Ephemeral art

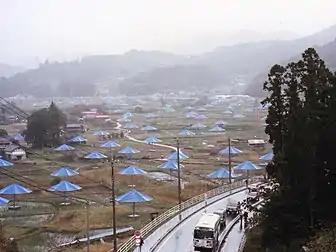
The Umbrella Project (1991), art installation by Christo, Ibaraki, Japan

Regardless of the fact that any artistic expression may or may not be enduring in time, and that many works conceived under the criteria of durability may disappear in a short period of time for any undetermined circumstance, ephemeral art has in its genesis a component of transience, of fleeting object or expression in time. It is a passing, momentary art, conceived for instantaneous consumption. Based on this assumption, the ephemeral arts are those whose nature is not to last in time, or those that are constantly changing and fluctuating. Within this genre, expressions such as fashion, hairdressing, perfumery, gastronomy and pyrotechnics can be considered ephemeral arts, as well as various manifestations of body art such as tattooing and piercing. The concept of ephemeral art would also include the various forms of so-called action art, such as happening, performance, environment and installation, or conceptual art, such as body art and land art, as well as other expressions of popular culture, such as graffiti. Finally, within architecture there is also a typology of constructions that are usually expressed as ephemeral architecture, since they are conceived as transitory buildings that fulfil a function restricted to a period of time.